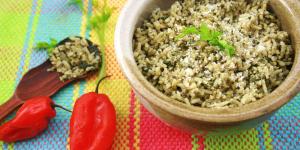
arroz de espinacas y cilantro